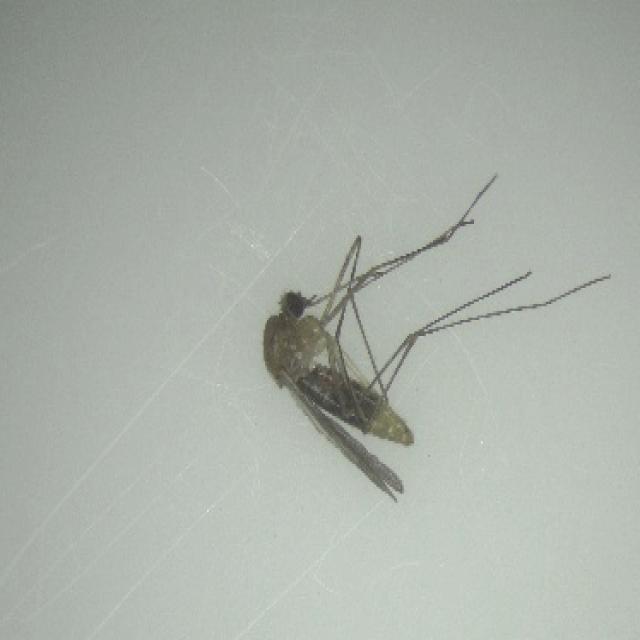
Species: culex_pipiens